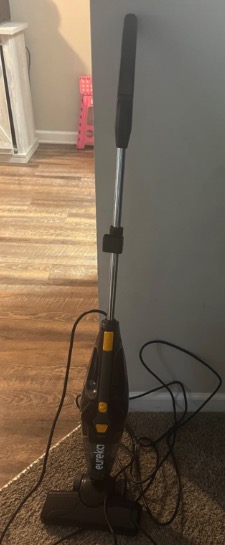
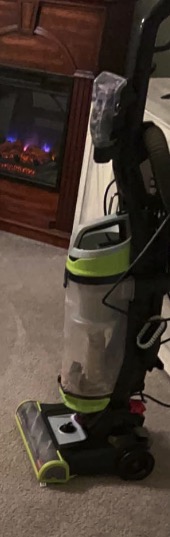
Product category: items_vacuum
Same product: no